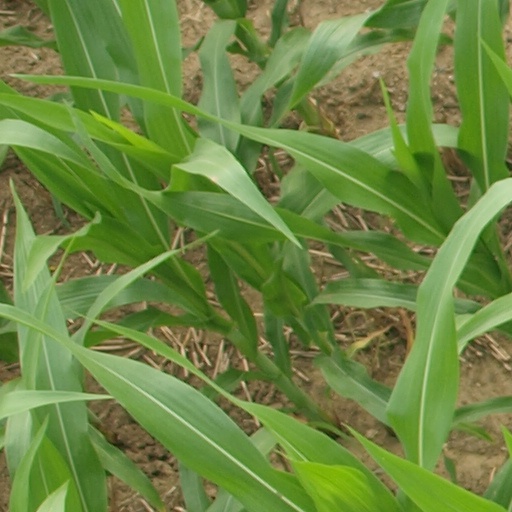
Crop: maize; corn